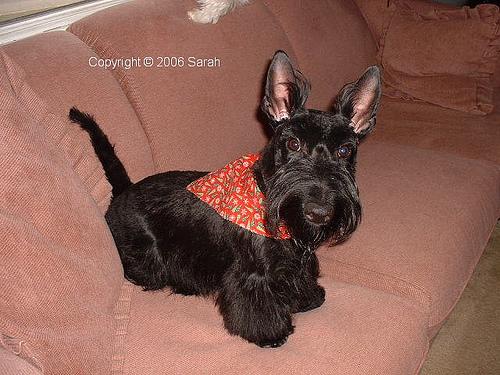
Breed: scottish terrier